Division of Fisher

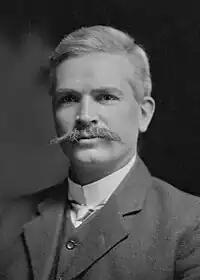
Andrew Fisher, the division's namesake

The division was created in 1949 and is named after Andrew Fisher, Prime Minister of Australia on three non-consecutive occasions within the first two decades following Federation. It is located in the Sunshine Coast area north of Brisbane and includes the towns of Caloundra, Mooloolaba, Beerwah, Maleny, Woodford and Kilcoy.